Dendrochori, Kastoria

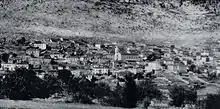

, "Dămbeni"; , "D'mbeni") is a village in Kastoria Regional Unit, Macedonia, Greece. Dendrochori is located approximately 10 km northwest of Kastoria and 6 km east of the center of the community Kastraki — the village Ieropigi. Dendrochori has 266 inhabitants (2011).